Devil Red

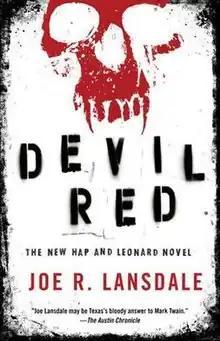
Vintage Crime/Black Lizard edition

This book was originally published by Alfred A. Knopf Publications as a trade hardcover in 2011 and was re-issued as a trade paperback by Vintage Crime/Black Lizard in 2012.